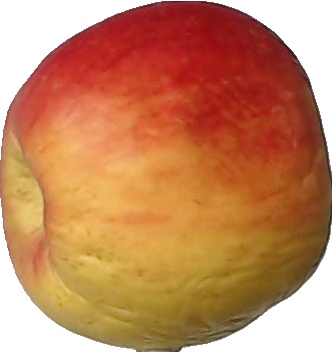
Label: apple_red_yellow_1